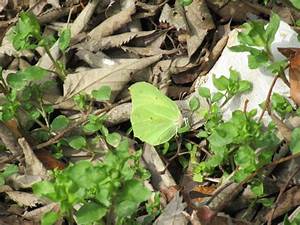
Label: farfalla